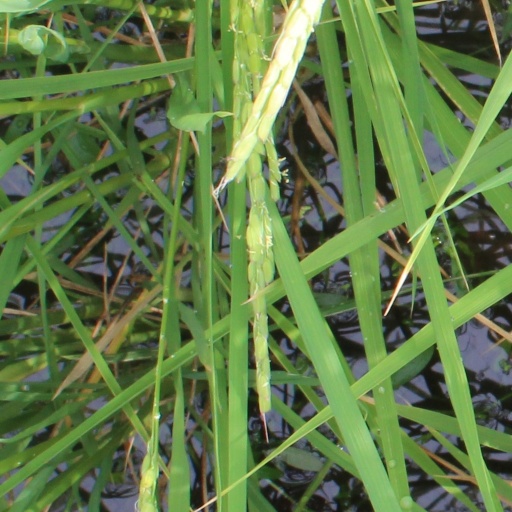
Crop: rice